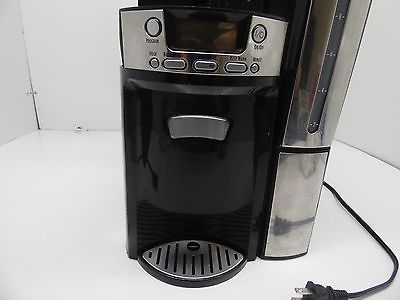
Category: coffee maker